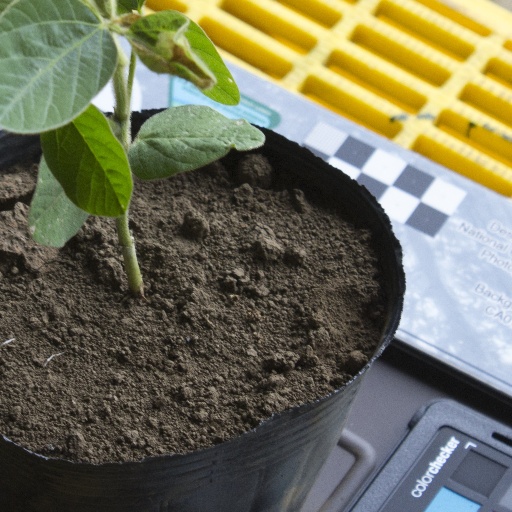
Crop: soybean